Yanzhou Village

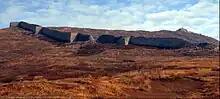
Yanzhou Village (Yanzhoucheng). North walls are visible in the foreground.

The city dates to 403 AD and was built by the Goguryeo people who occupied much of the Liaodong Peninsula, modern Jilin province, Northern Korean Peninsula and part of the Primorsky Krai in modern Russia. Yanzhou was a major city at the frontier between the Goguryeo and Tang dynasty China.